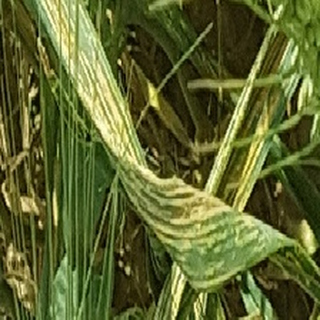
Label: wheat_yellow_rust